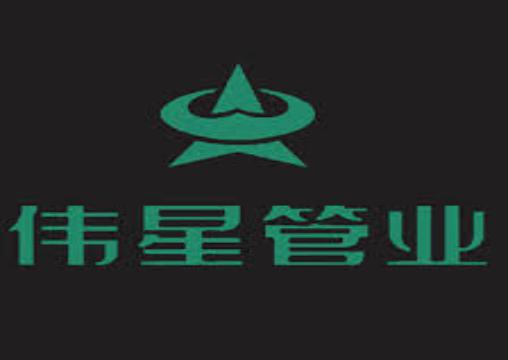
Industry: Others